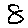
Label: 8